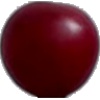
Label: Cherry Wax Red 1